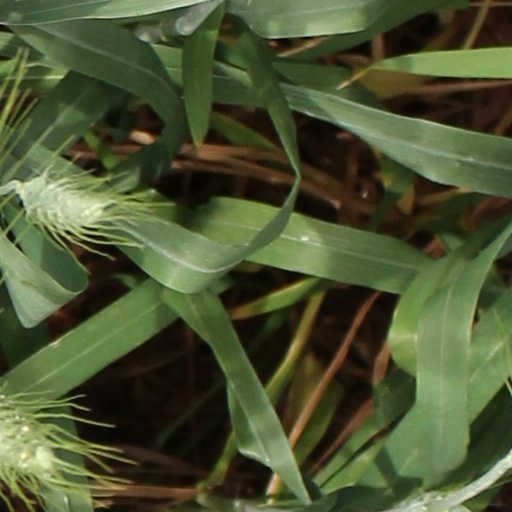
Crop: wheat